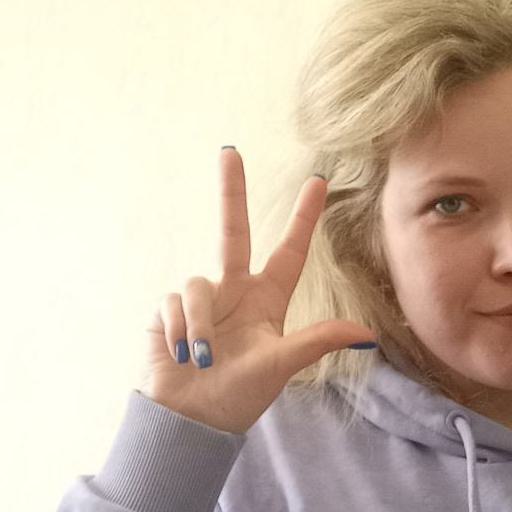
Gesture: three2